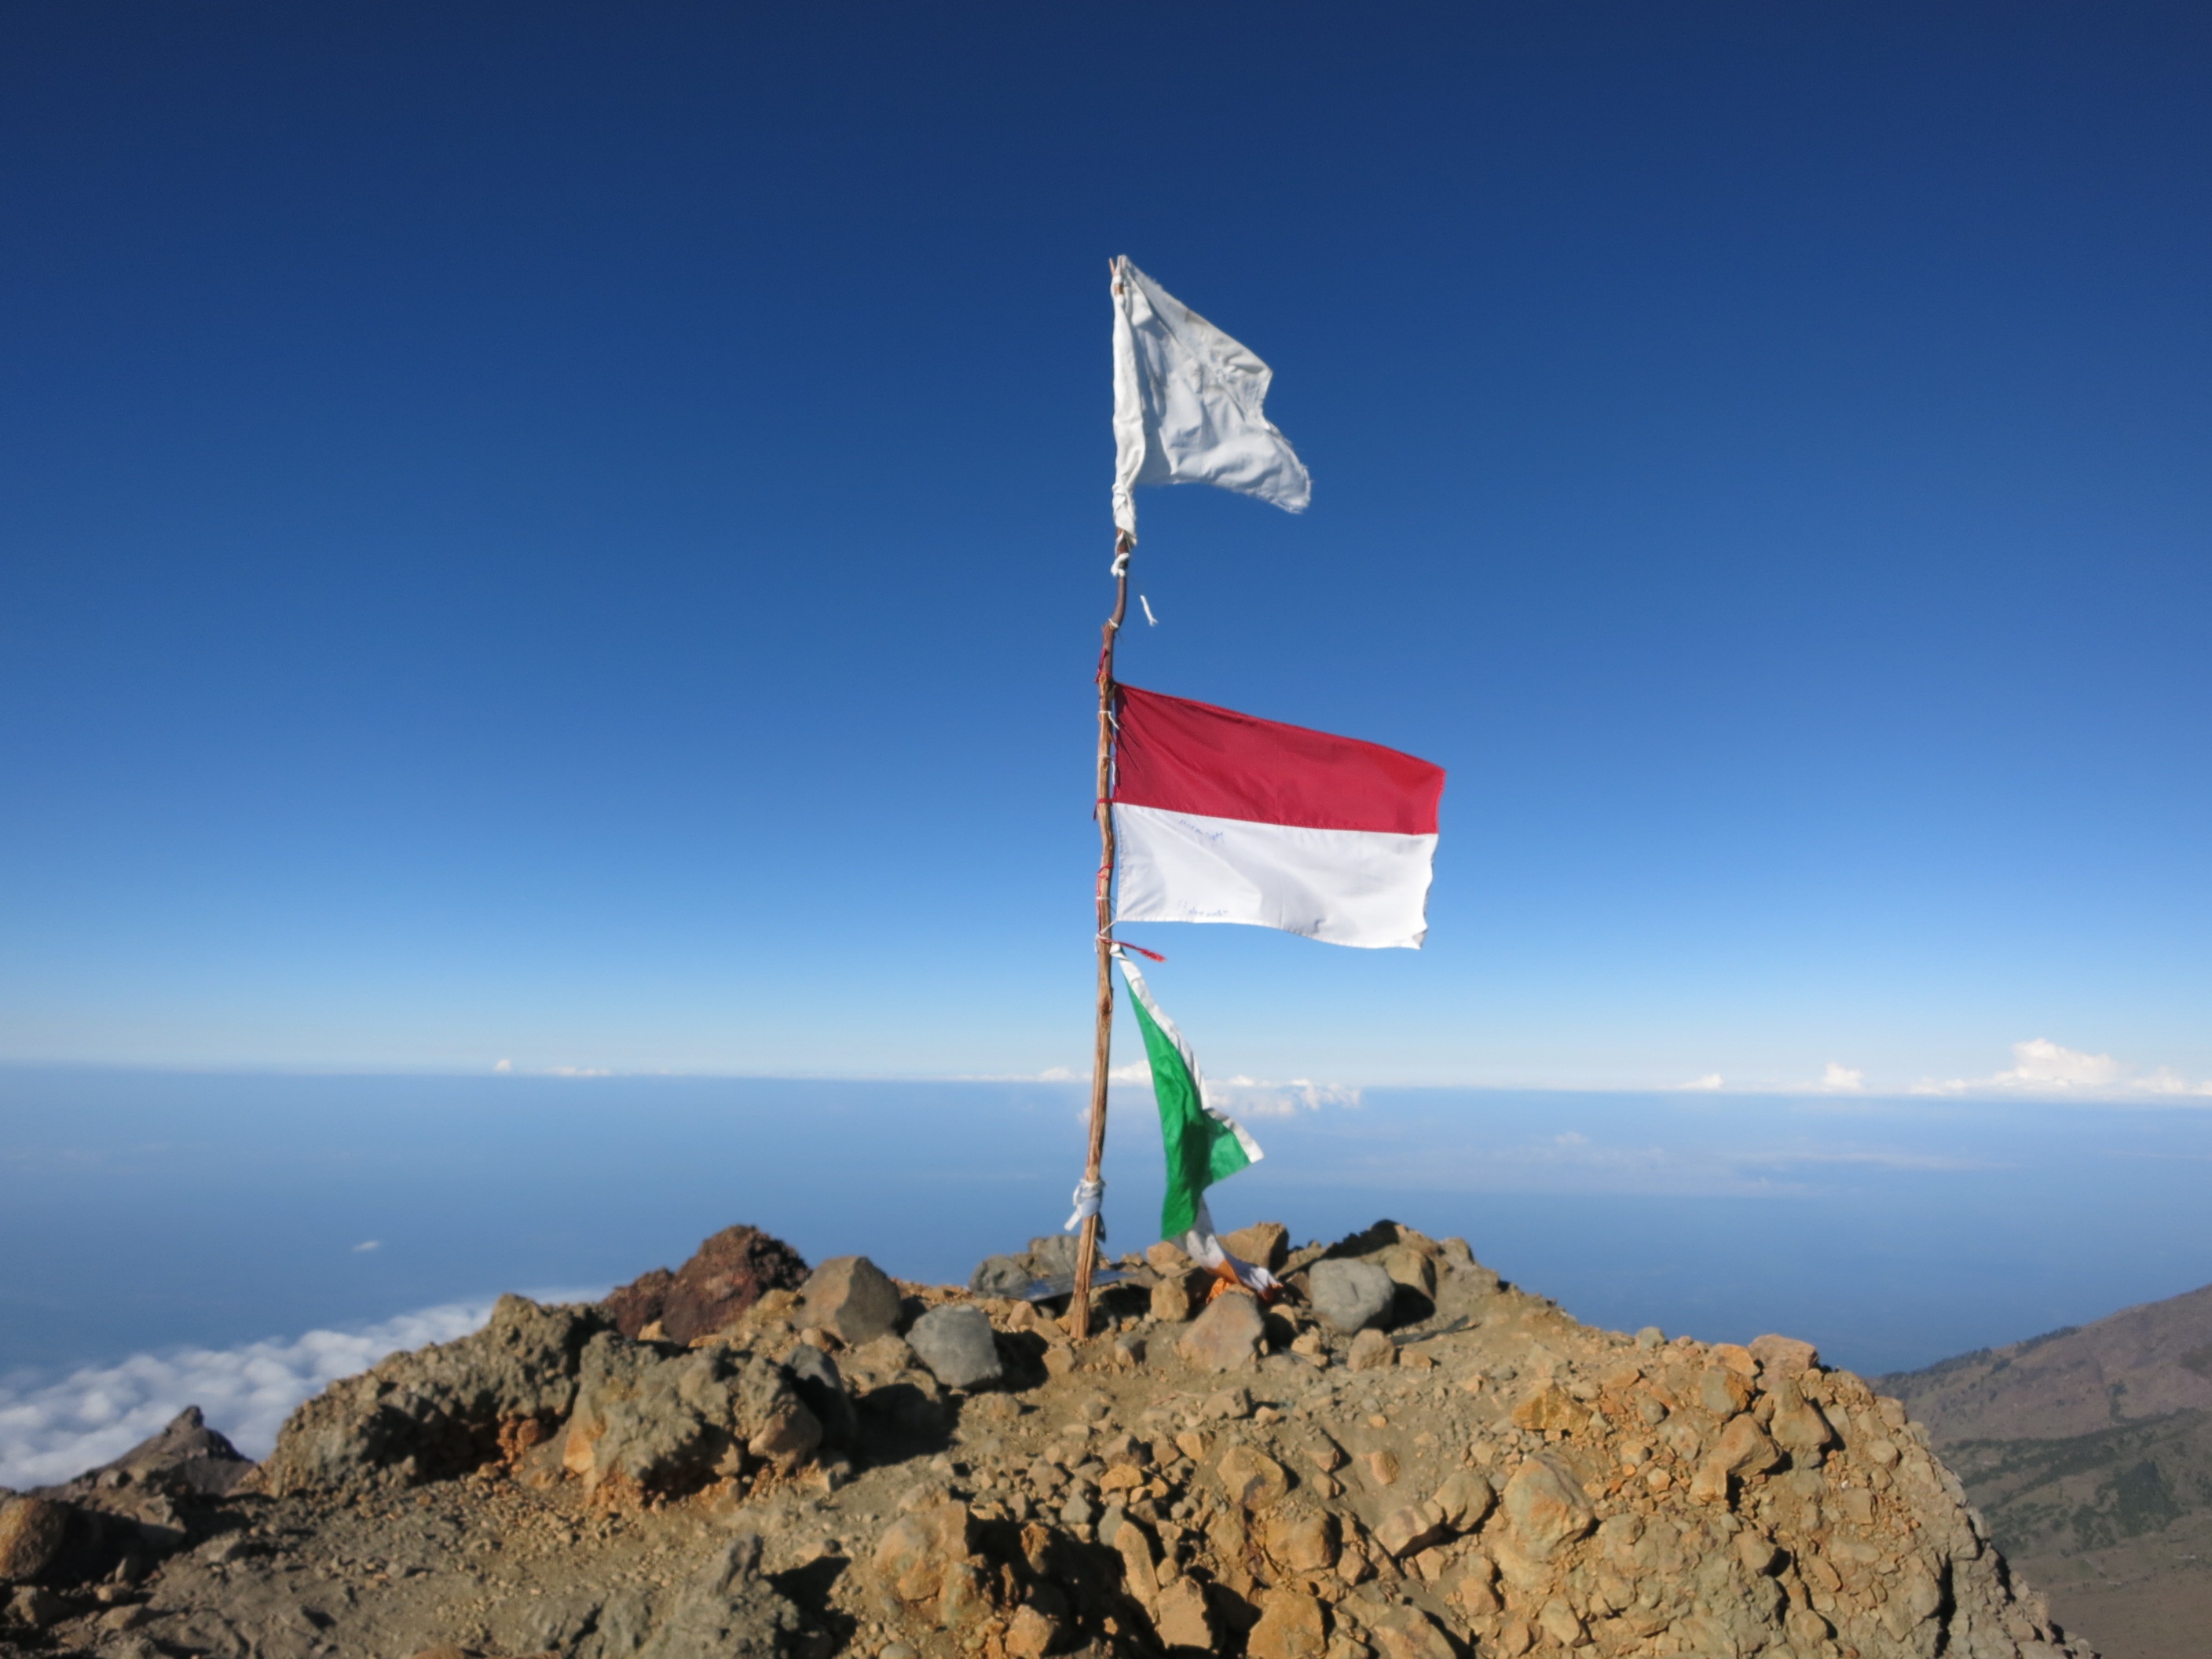
landscape, sea, nature, horizon, mountain, sky, lake, adventure, wind, peak, mountain range, travel, scenic, flag, volcano, island, asia, crater, trip, summit, trekking, mount, indonesia, volcanic, lombok, rinjani, mountainous landforms